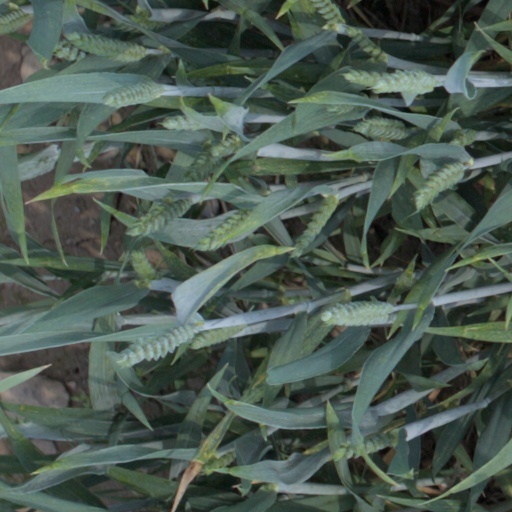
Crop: wheat